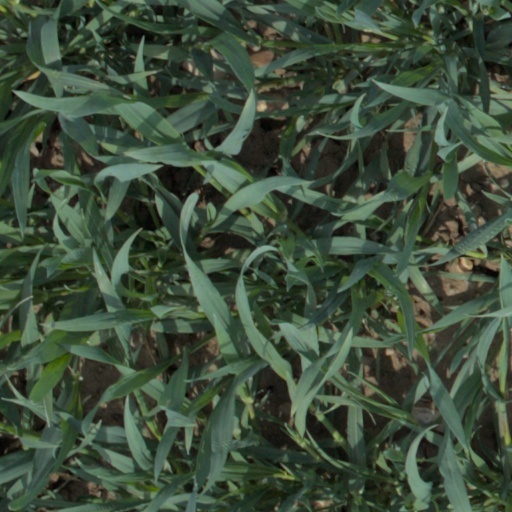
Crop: wheat